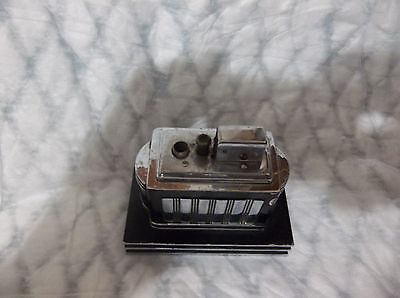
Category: table